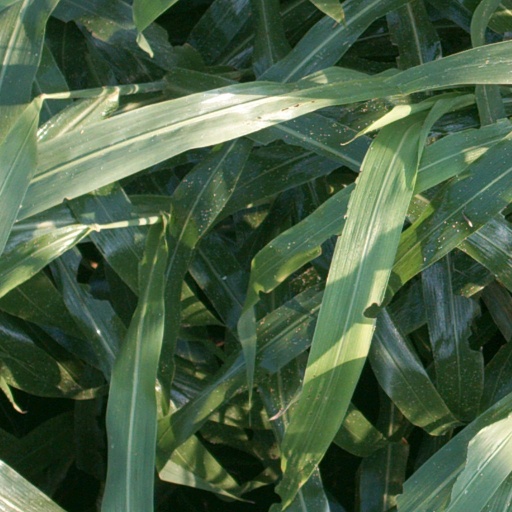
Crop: sorghum